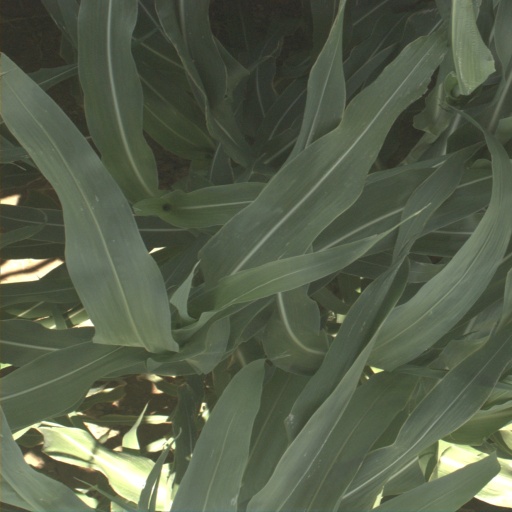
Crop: sorghum